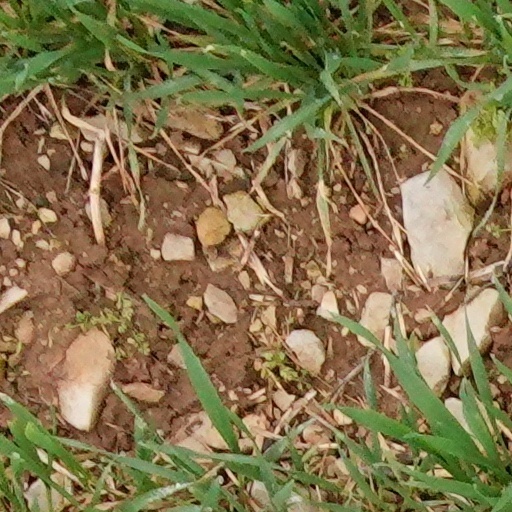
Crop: wheat